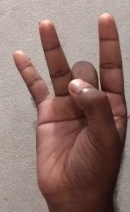
ASL sign: 8